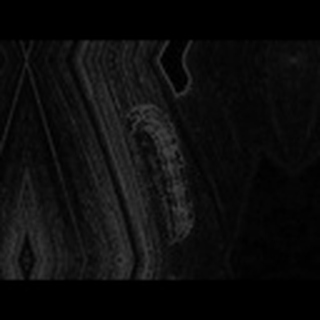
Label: cotton_army_worm